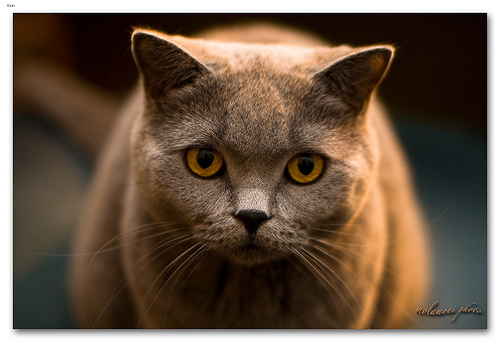
Animal: cat
Breed: british_shorthair